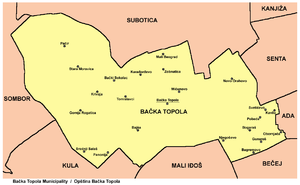
Bačka Topola est une ville et une municipalité de Serbie situées dans la province autonome de Voïvodine. Elles font partie du district de Bačka septentrionale. Au recensement de 2011, la ville comptait 14 596 habitants et la municipalité dont elle est le centre 33 268.